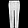
Label: Trouser